Sandwich roll
Also known as:
ang - Old English: Telare
es - Spanish: Telera
Category: bread (bread roll)
Cuisine: Mexican
Associated cuisines: Mexican
Area: Jalisco
Countries: Mexico
Region: Central America

The dish is a type of white bread usually made from wheat flour, yeast, water and salt

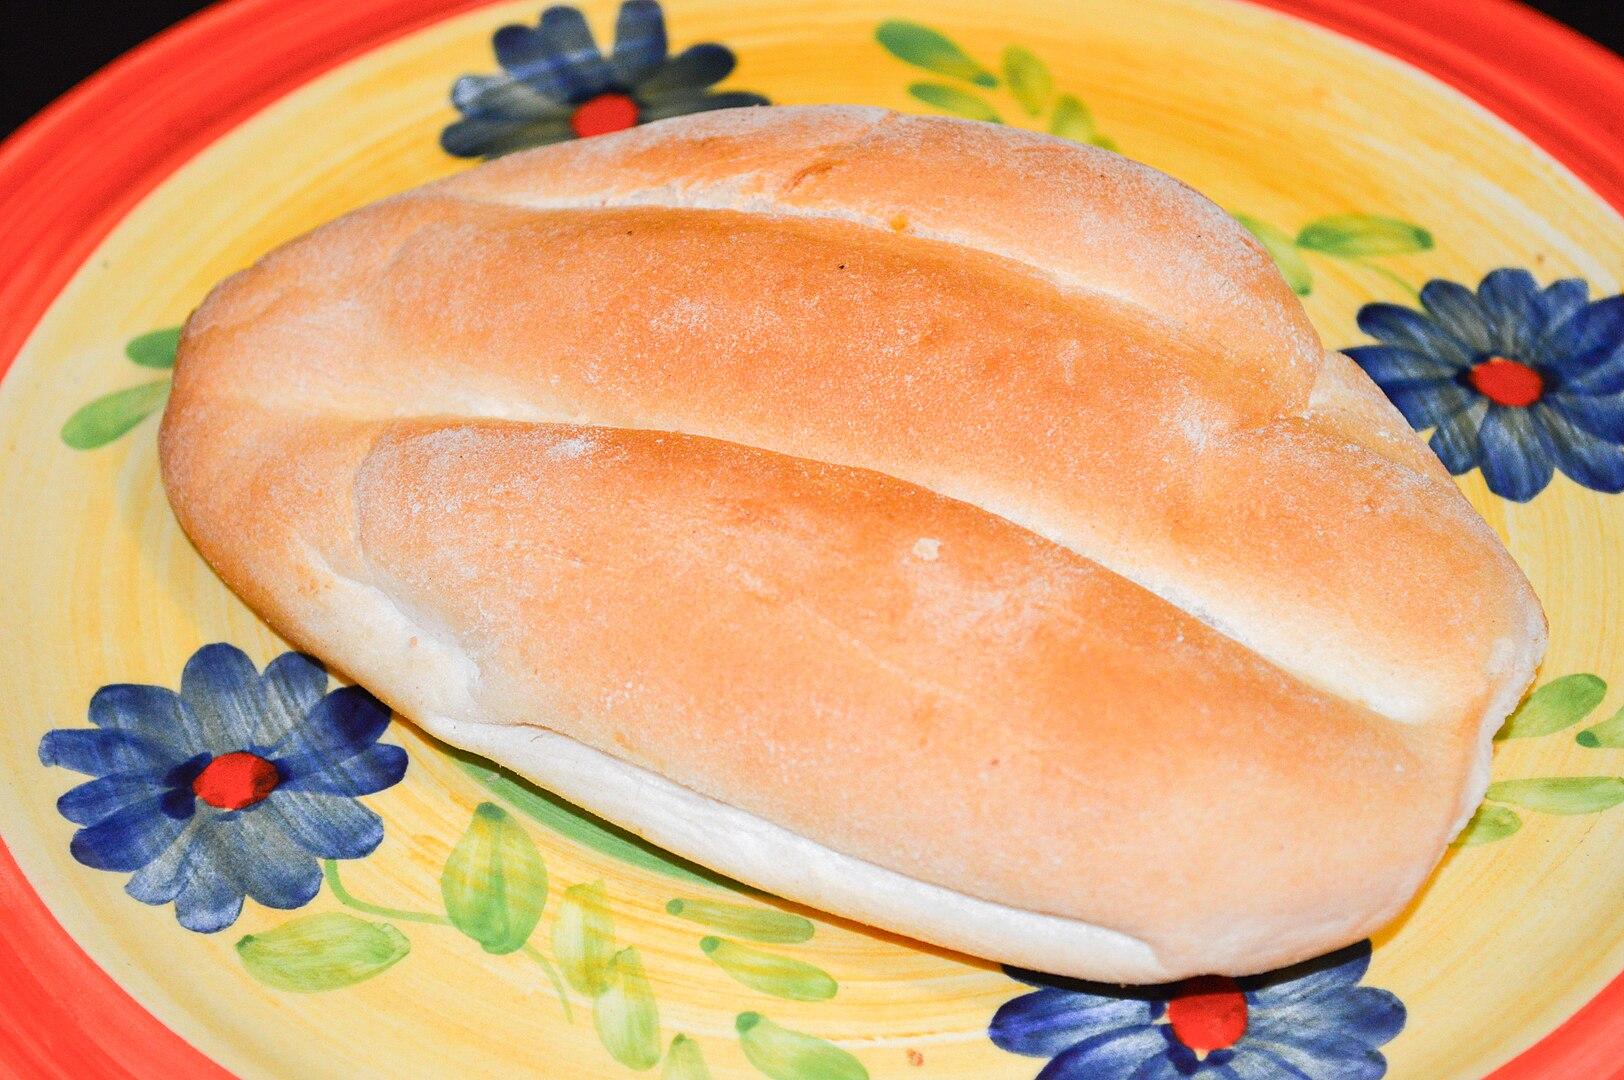